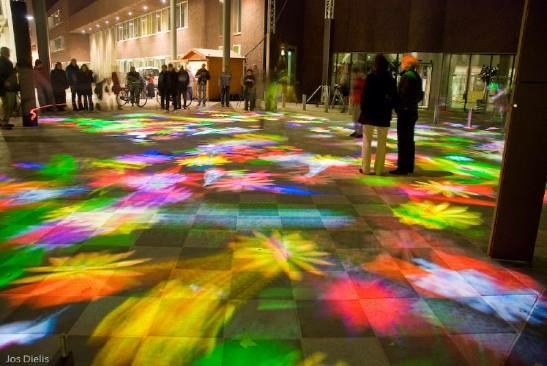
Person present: Yes